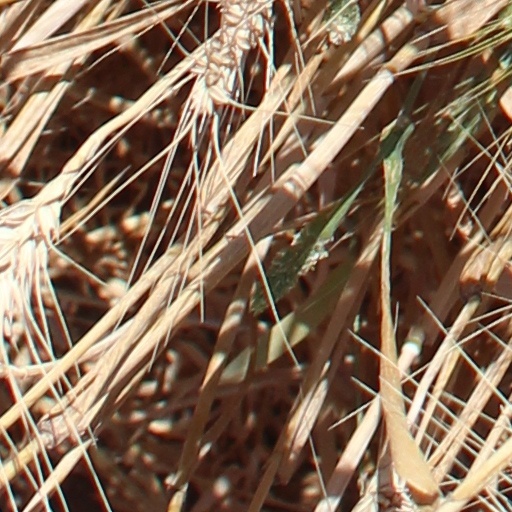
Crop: wheat